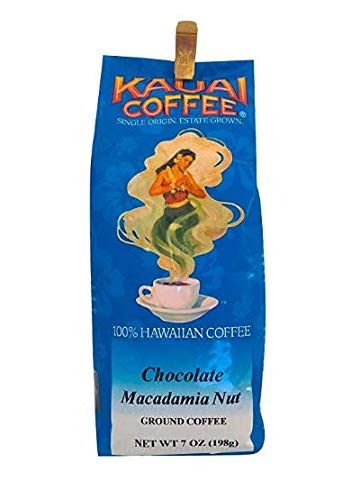
Item Name: Kauai Coffee Chocolate Macadamia Nut, 7-Ounce Bags (Pack of 3)
Bullet Point 1: Pack of three, 7-ounce (total of 21-ounce)
Bullet Point 2: All Purpose Ground
Bullet Point 3: 100% of the coffee beans are grown on the beautiful Island of Kauai
Value: 21.0
Unit: Ounce

Price: 26.98